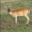
Label: deer